Lancia Beta

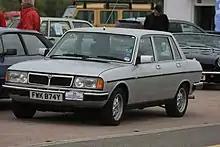
Beta Trevi

Introduced in 1972, the first body style to appear, and the most common was the four-door berlina (saloon), with a wheelbase of and 'fastback' styling giving the appearance of a hatchback, although in fact it had a conventional boot like a saloon. This practice was common in the industry at the time as manufacturers deemed that hatchback designs would not be accepted in this market sector.